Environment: real
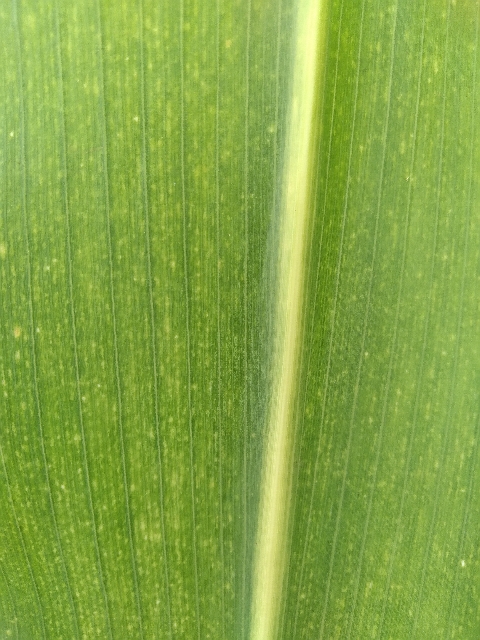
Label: lethal_necrosis